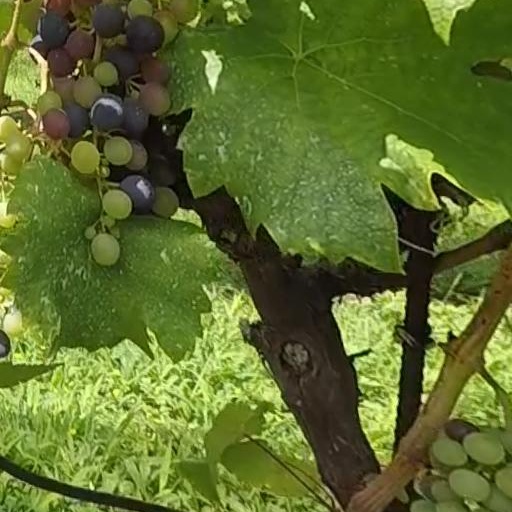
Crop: grape